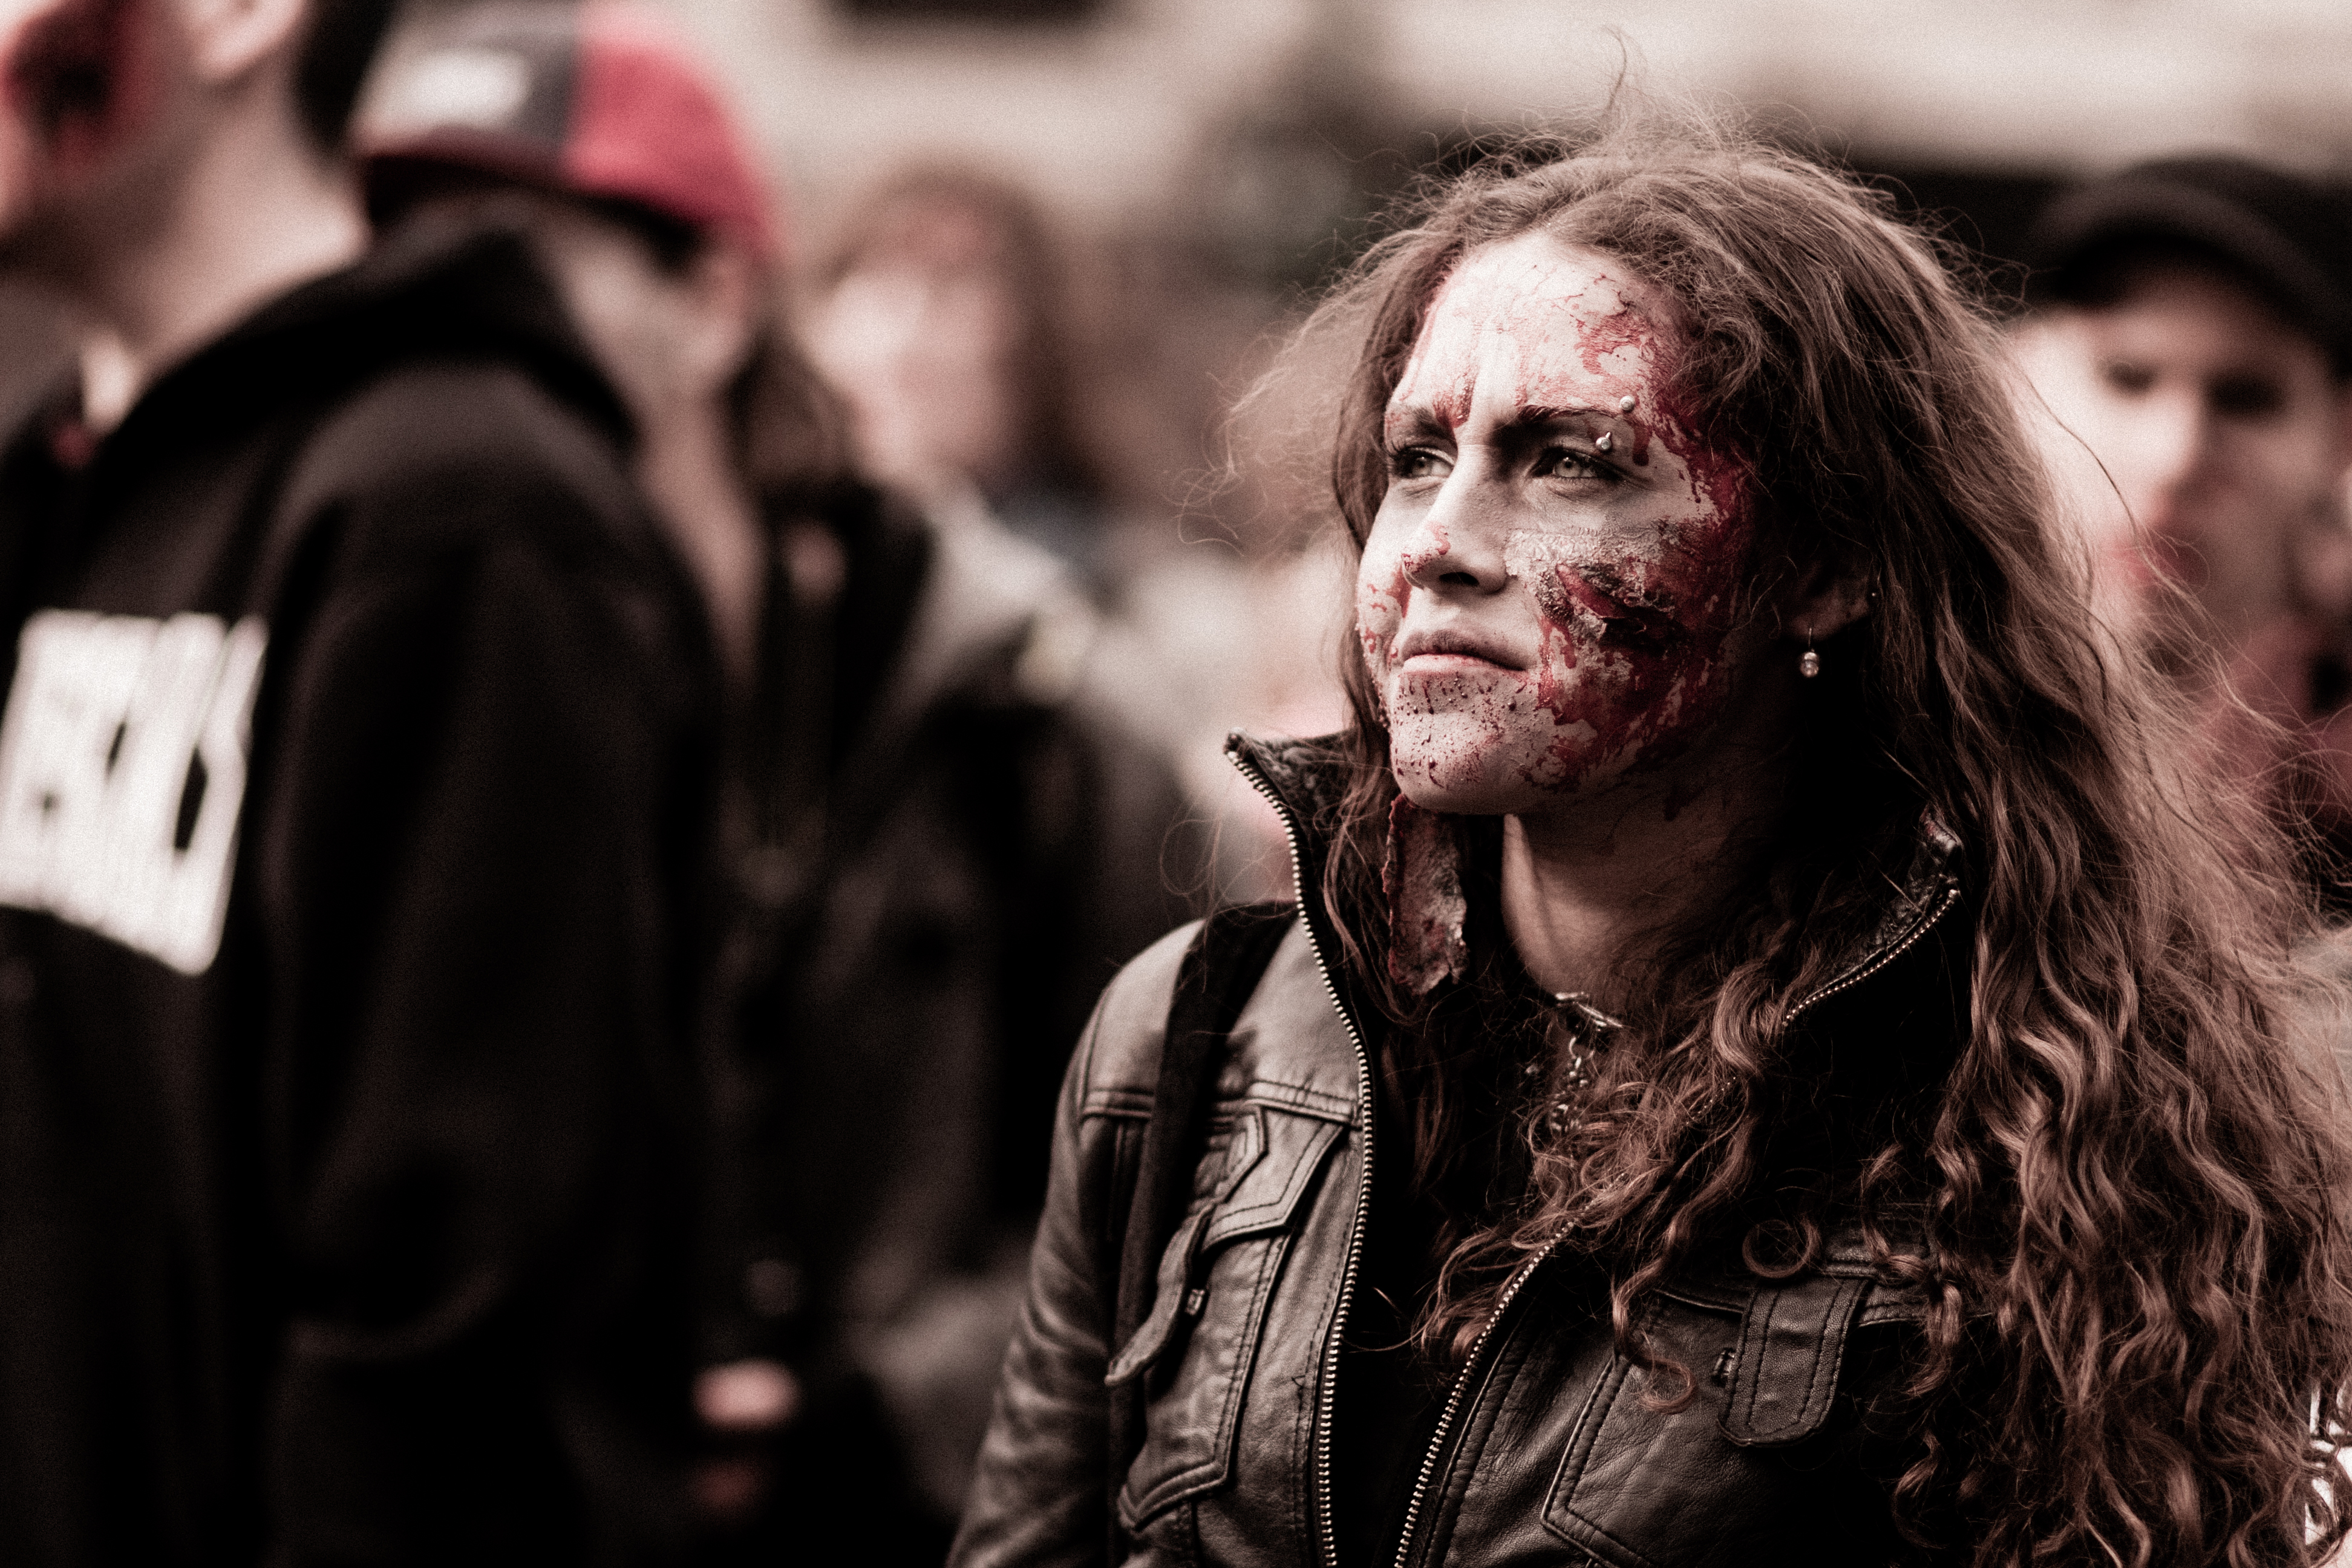
person, people, film, crowd, portrait, darkness, black, monochrome, parade, festival, brussels, 2012, fantastic, zombie, bifff, internationnal, zombieday